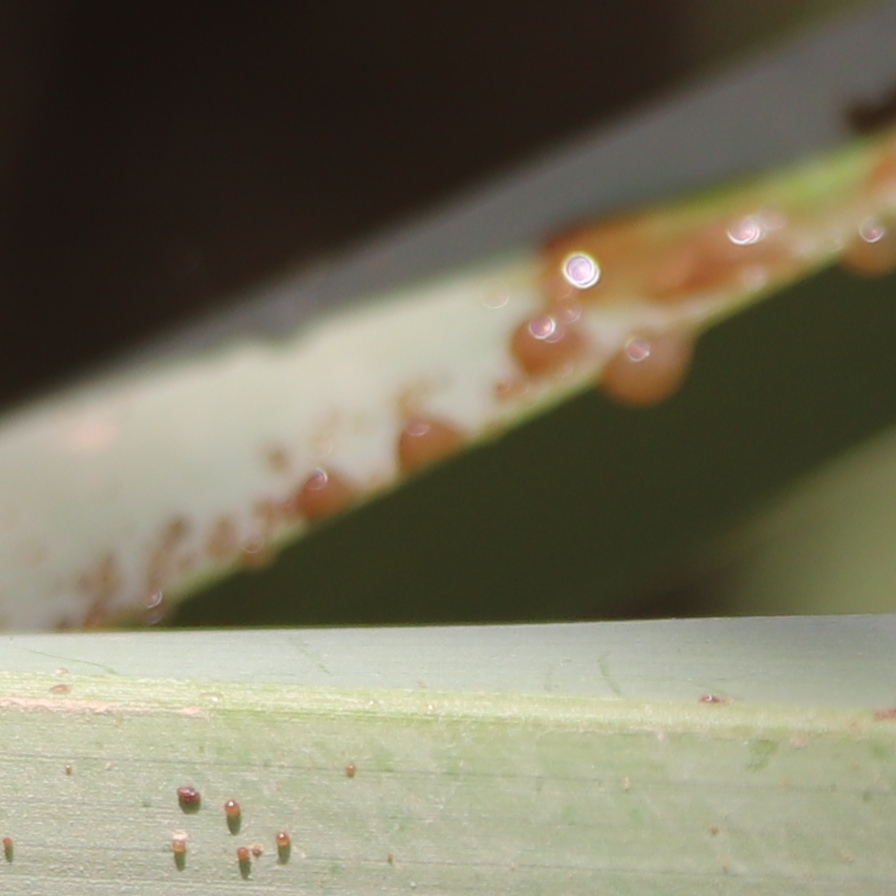
Label: Honey